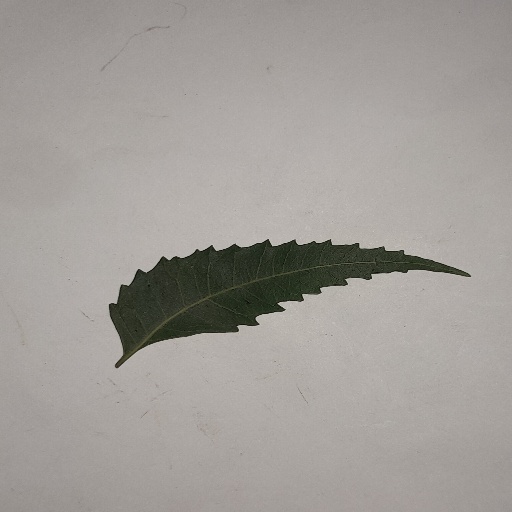
Species: Neem
Leaf condition: Healthy Leaf